Alfred Hitchcock

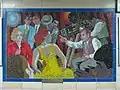
"Hitchcock The Director" mosaic in the London Underground

Hitchcock followed up with three more successful films, which are also recognised as among his best: "North by Northwest", "Psycho" (1960) and "The Birds" (1963). In "North by Northwest", Cary Grant portrays Roger Thornhill, a Madison Avenue advertising executive who is mistaken for a government secret agent. He is pursued across the United States by enemy agents, including Eve Kendall (Eva Marie Saint). At first, Thornhill believes Kendall is helping him, but then realises that she is an enemy agent; he later learns that she is working undercover for the CIA. During its opening two-week run at Radio City Music Hall, the film grossed $404,056 (equivalent to $ million in ), setting a non-holiday gross record for that theatre. "Time" magazine called the film "smoothly troweled and thoroughly entertaining".